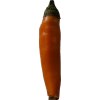
Label: pepper